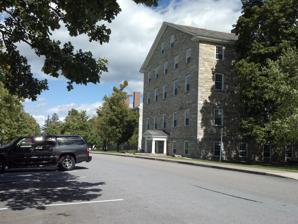
Building: Old Stone Row
Country: United States of America
Year built: 1812
United States historic place Old Stone Row U.S. National Register of Historic Places Show map of Vermont Show map of the United States Location Jct. of S. Main St. and Old Chapel Rd., Middlebury, Vermont Coordinates 44°0′32″N 73°10′34″W / 44.00889°N 73.17611°W / 44.00889; -73.17611 Area 7.5 acres (3.0 ha) Built 1812 ( 1812 ) Built by Parsons, Asahel; Lamb, James M. Architectural style Mid 19th Century Revival NRHP reference No. 97001162 Added to NRHP September 18, 1997 Old Stone Row is a collection of three stone buildings flanking the original campus green of Middlebury College in Middlebury, Vermont .  Painter Hall, built 1812-16, is the oldest surviving collegiate academic building in the state, with Old Chapel (1834–36) and Starr Hall (1865) as stylistic accompaniments, all based on vernacular mill construction styles of the period.  The buildings and green were listed on the National Register of Historic Places in 1997. Description and history Old Chapel's bell tower stands at a height of 92 feet. Old Stone Row is situated on the east side of the Middlebury College campus, and consists of three buildings standing atop a low ridge on the east side of Old Chapel Road, a north-south road that forms part of the campus circulation pattern.  The campus's modern main quadrangle lies just to the west, while the buildings are actually oriented facing east, across, facing the original campus green and the village center of Middlebury.  The three buildings are all stone structures, built of locally quarried limestone laid in irregular courses.  Architecturally, their massing is somewhat typical of mill buildings of the period, although the Old Chapel, at the center of the group, is distinguished by a prominent three-stage belltower, and the orientation of its long axis (and main roofline) perpendicular to the others. Painter Hall, the northernmost of the buildings, was constructed in 1812-16 as part of a building campaign organized in part due to competition with the University of Vermont at Burlington , which had built a substantial brick edifice in 1807.  It was built and used mainly as a dormitory, although it has seen other uses in its history.  Its design, virtually devoid of ornamentation, is reminiscent of a stone mill (no longer standing) built in Middlebury in 1811.  Old Chapel was built in 1834-36, originally providing a chapel and instructional spaces, as well as a prominent visual focus for the campus.  Starr Hall, south of the chapel, followed in the 1860s, built as the result of increased enrollment in the late 1850s.  Its design is a clear reference to Painter Hall, although it is architecturally distinguished by projecting gabled bays with the entrances at their bases. See also National Register of Historic Places listings in Addison County, Vermont References